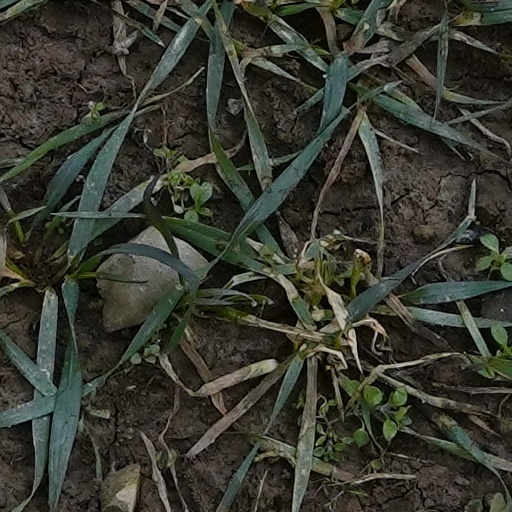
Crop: wheat